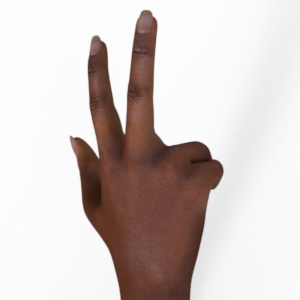
Label: scissors